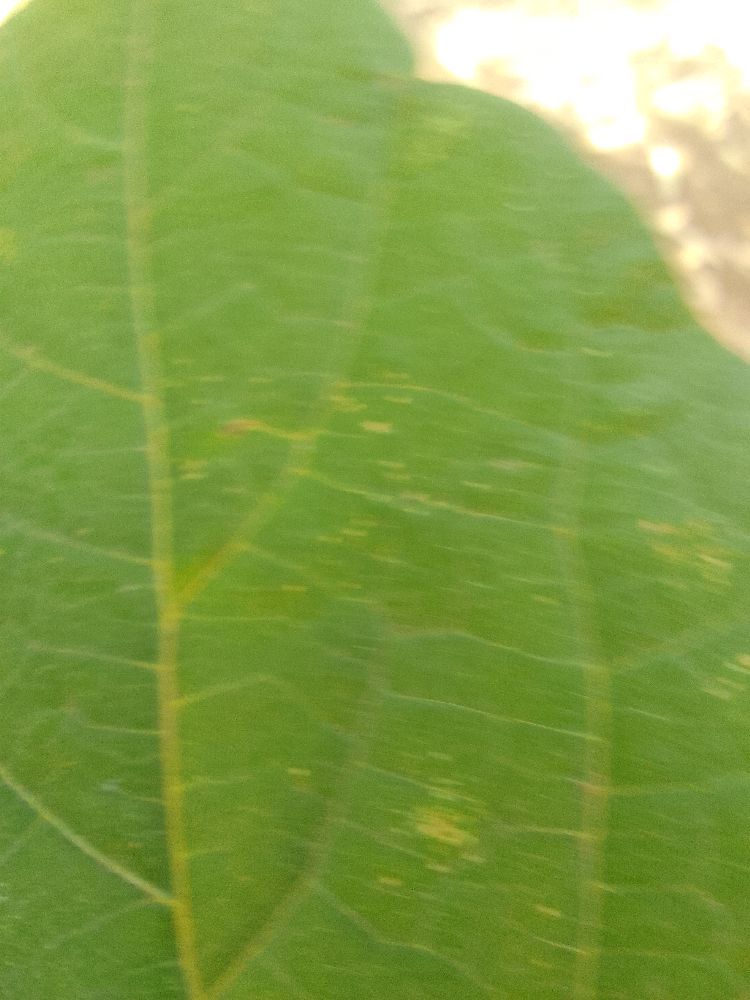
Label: healthy